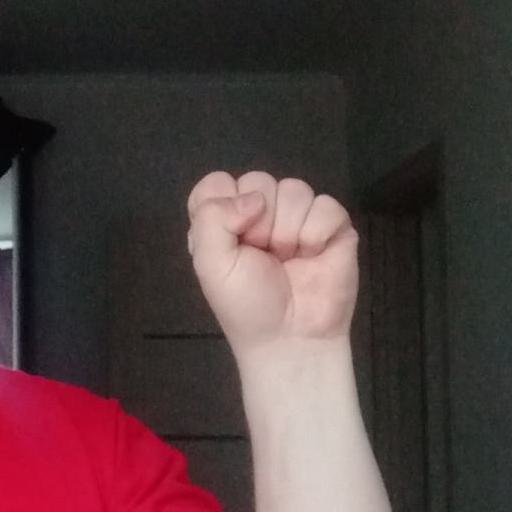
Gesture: fist